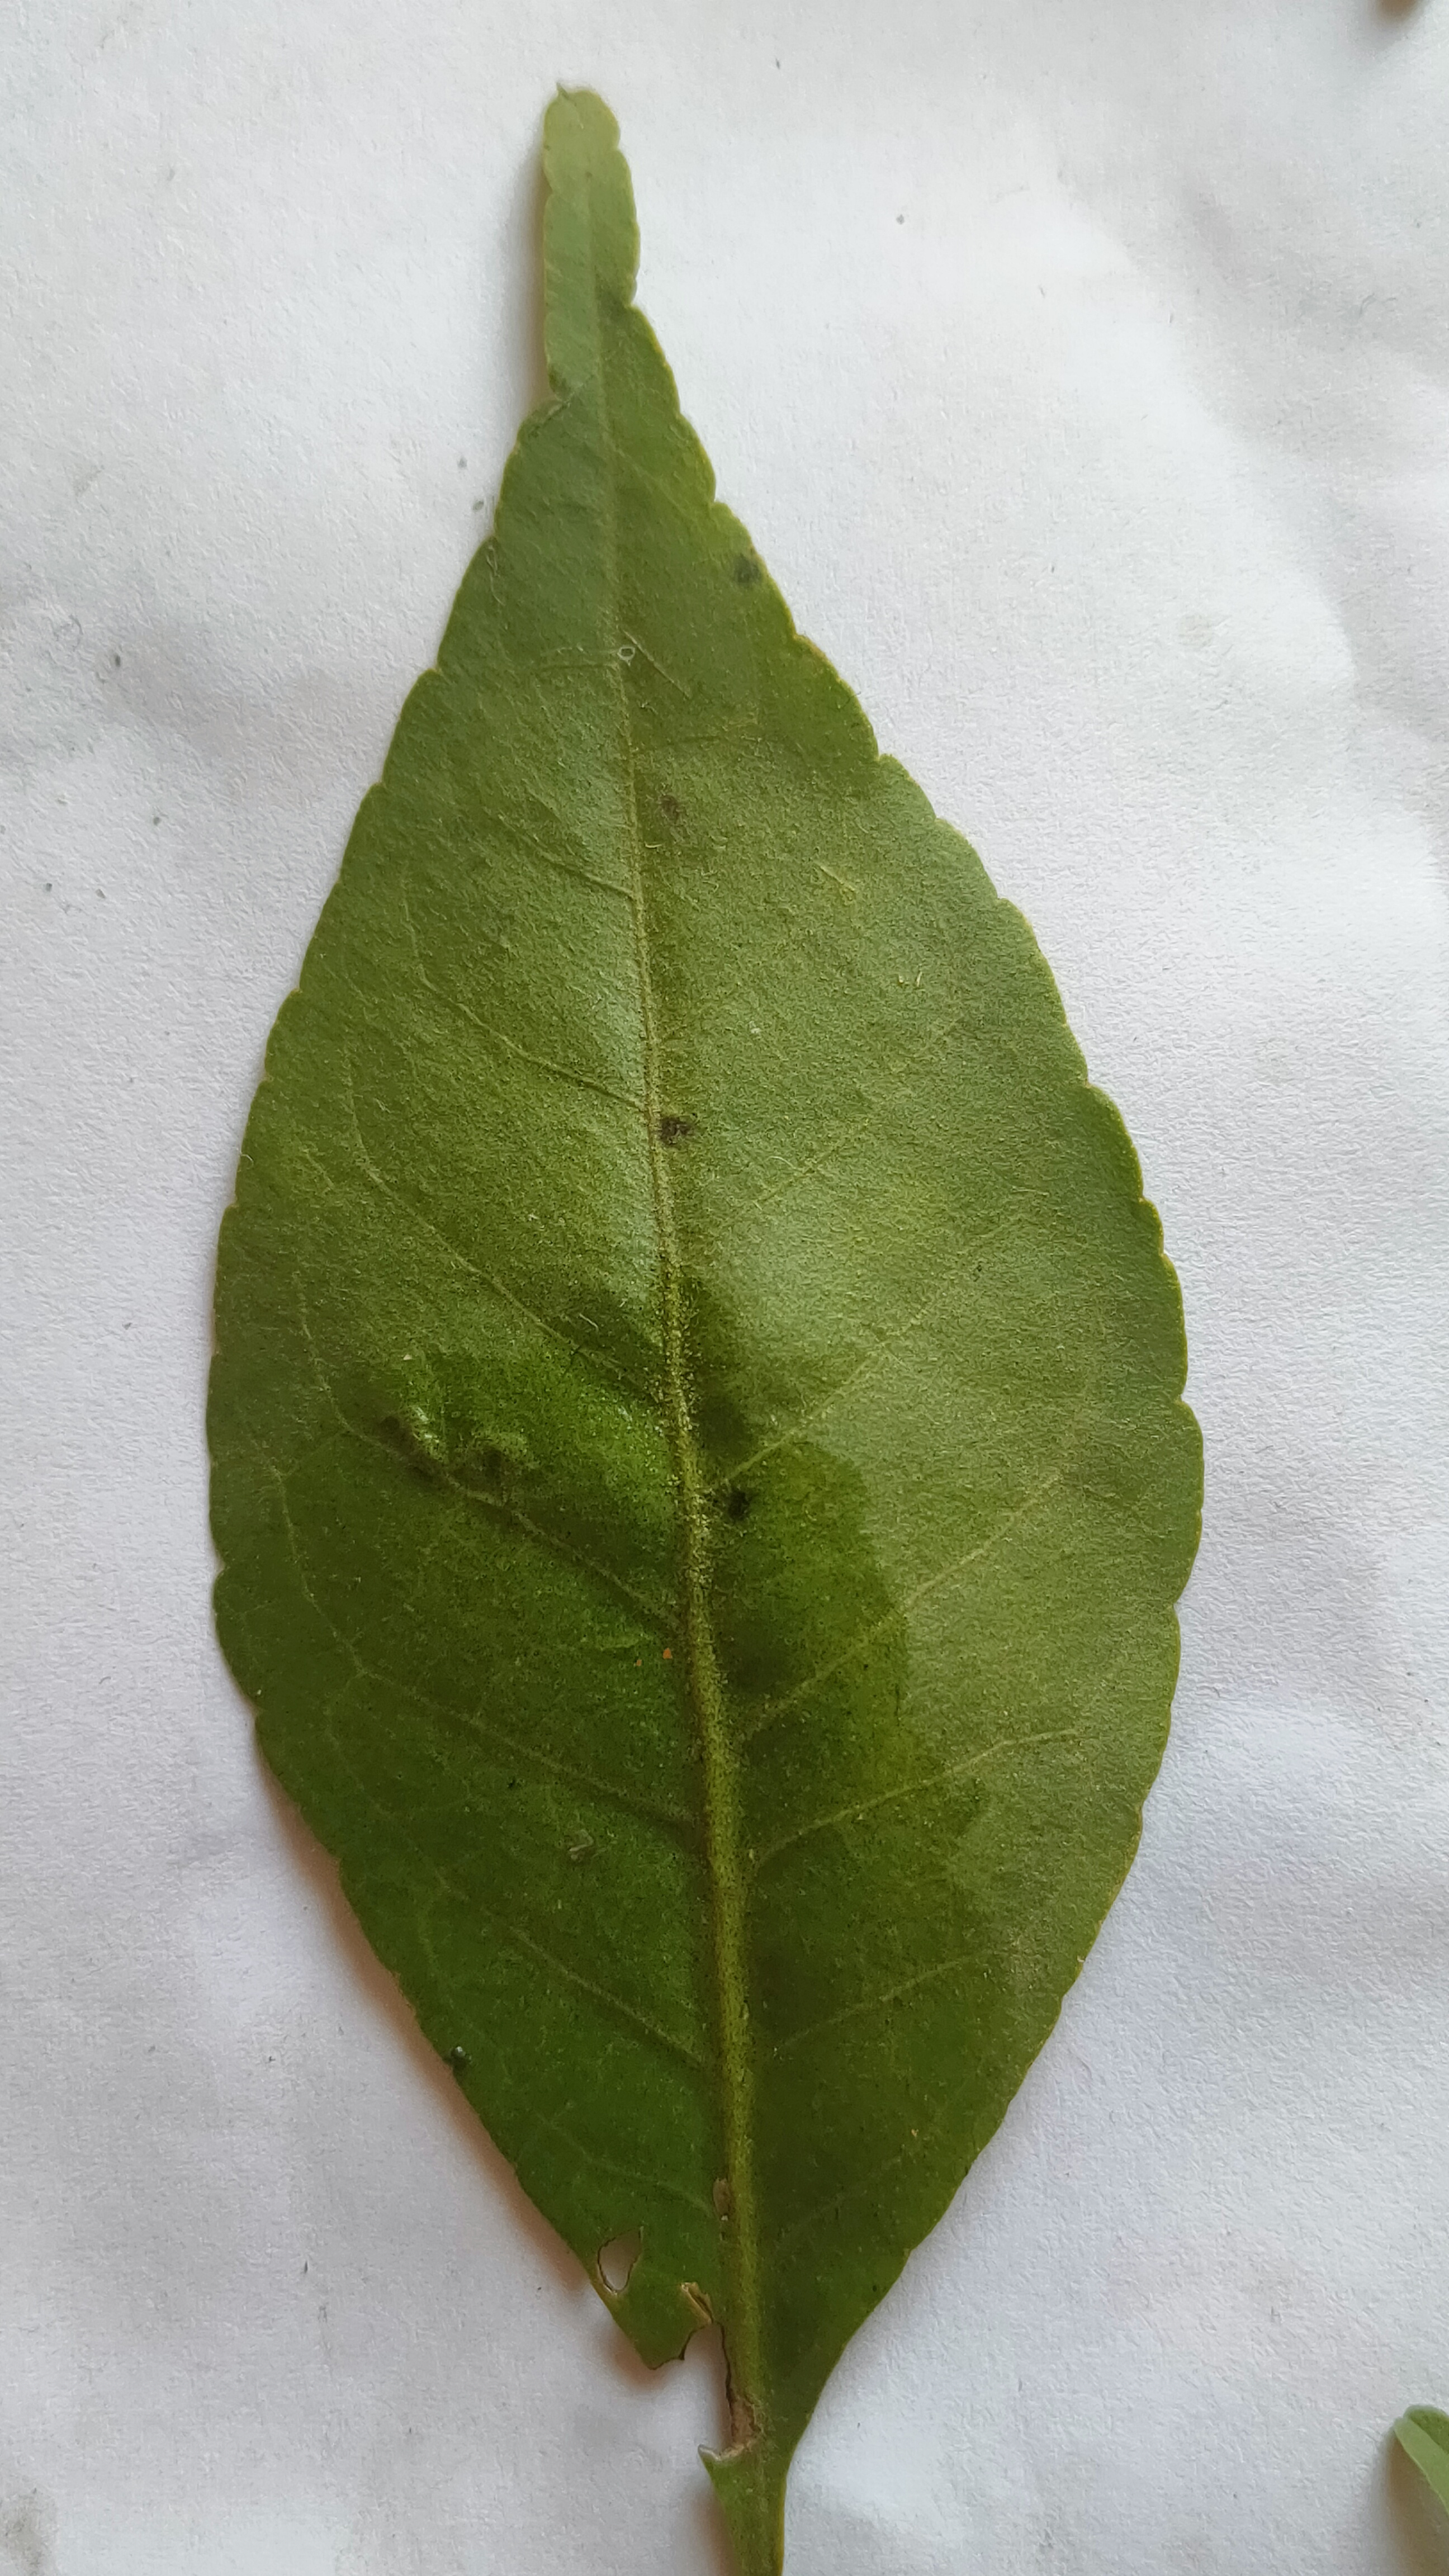
Leaf variety: Aegle marmelos